Rosemary's Baby (film)

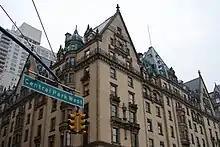
The Dakota served as a stand-in for exterior shots of the fictional Bramford Building

Principal photography for "Rosemary's Baby" began on August 21, 1967, in New York City. The Dakota's exteriors served as the location for the fictional Bramford. Levin modeled it on buildings like the Dakota. In the novel, Hutch even urges Rosemary and Guy to move into "the Dakota" instead of the Bramford.